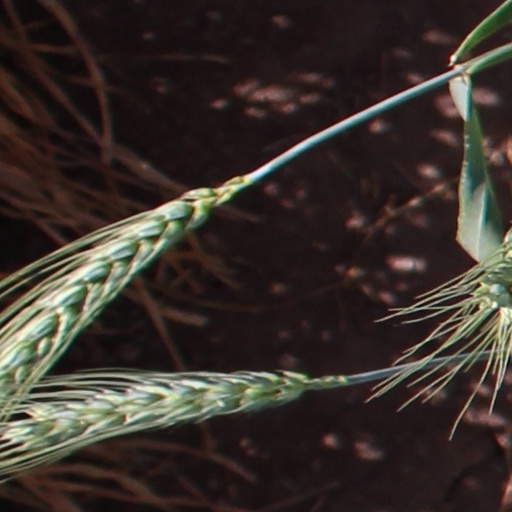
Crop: wheat